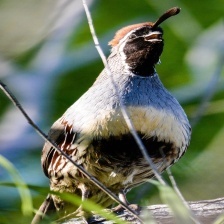
Species: GAMBELS QUAIL
Scientific name: CALLIPEPLA GAMBELII
ImageNet parent category: quail